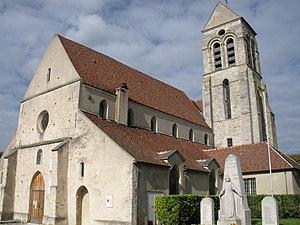
Sucy - Église Saint-Martin
Cet article recense les monuments historiques du Val-de-Marne, en France.
Sucy-en-Brie est une commune française située dans le département du Val-de-Marne, en région Île-de-France. Elle est située dans la banlieue sud-est de Paris. Elle fait partie de l'Établissement public territorial Grand Paris Sud Est Avenir et du canton de Saint-Maur-des-Fossés-2. Ses habitants sont appelés les Sucyciens.